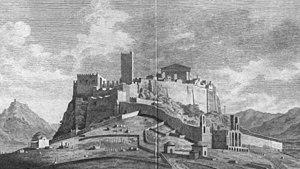
La ville d'Athènes et l'Acropole subirent trois sièges au cours de la guerre d'indépendance : le premier et le second opposèrent la population musulmane retranchée dans la forteresse aux Grecs insurgés ; le troisième opposa une garnison et une partie de la population civile grecques et quelques philhellènes à une armée ottomane commandée par Mehmet Rechid Pacha.